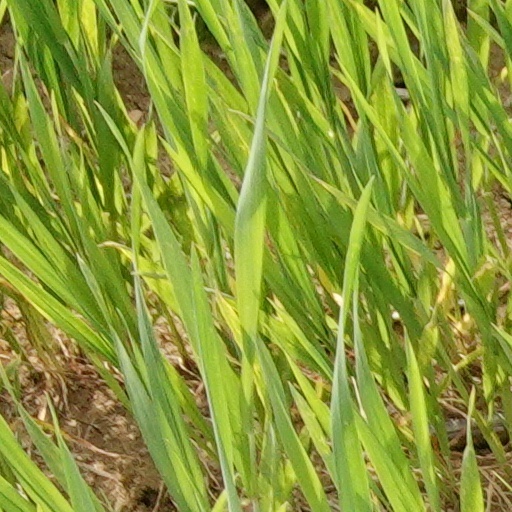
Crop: wheat